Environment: real
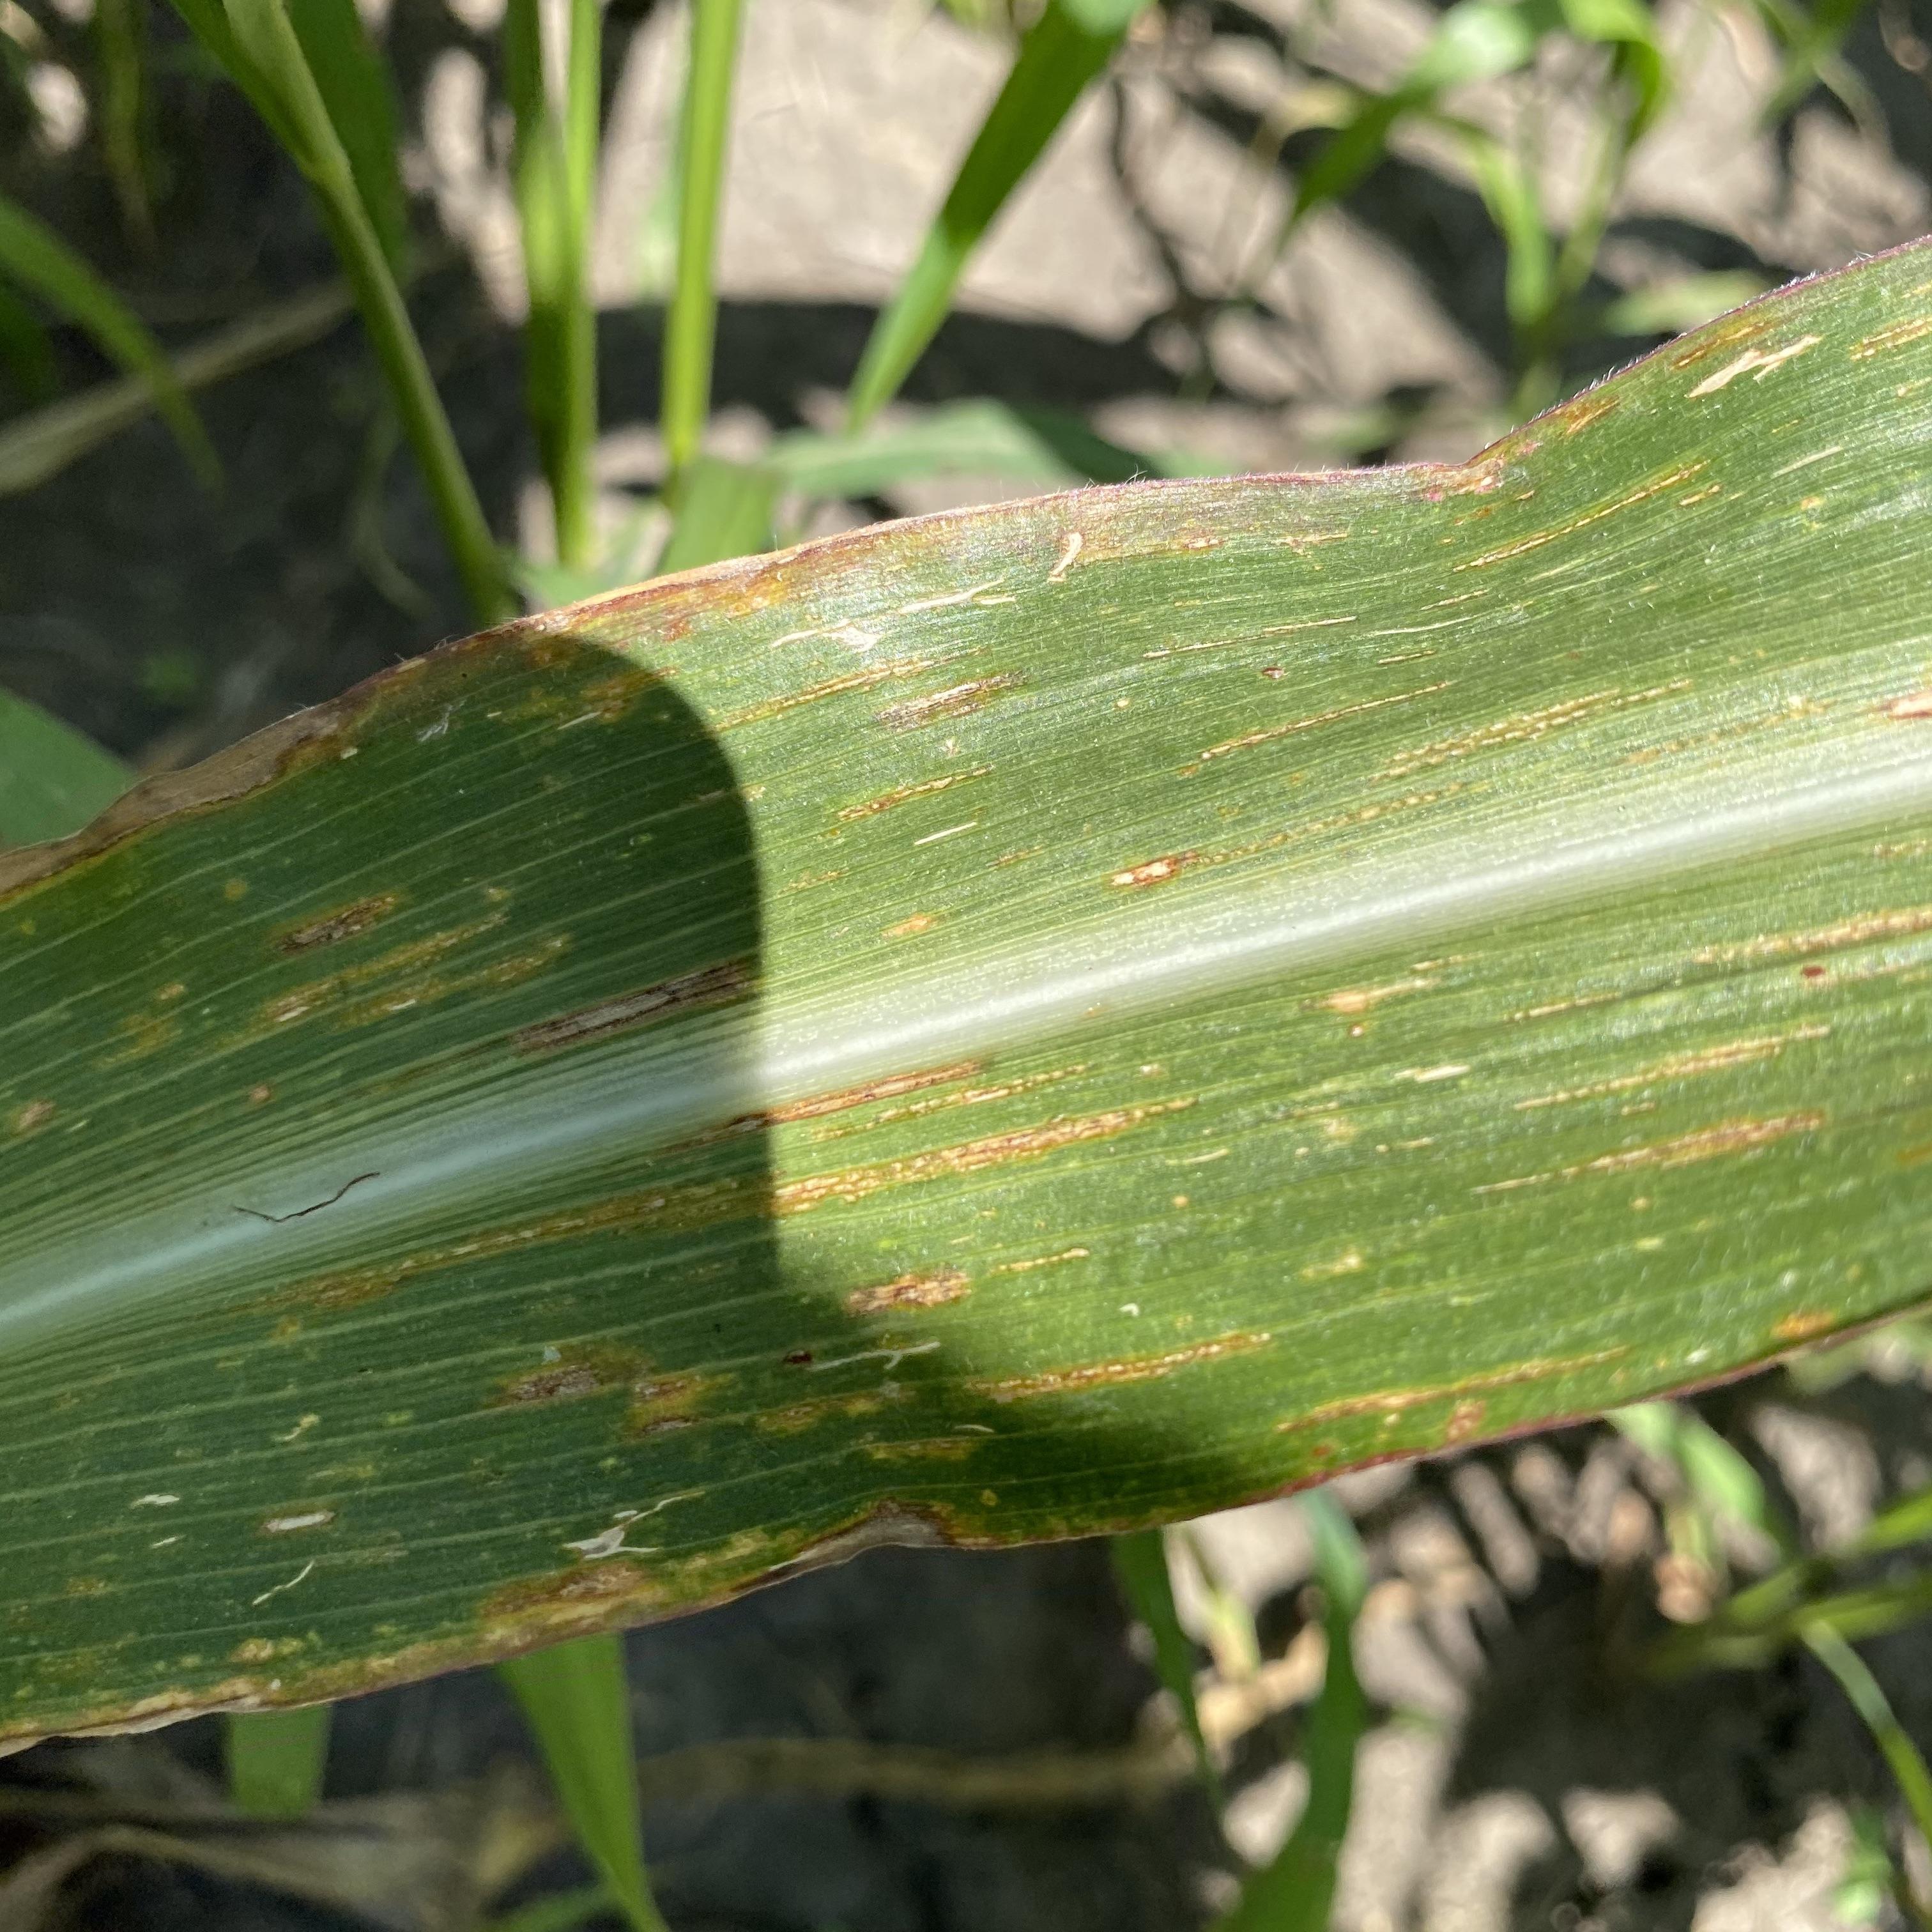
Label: gray_leaf_spot